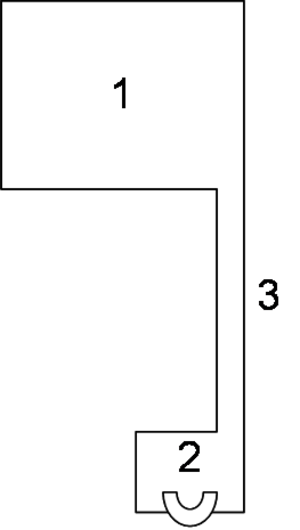
Le tunnel d'Eupalinos ou aqueduc d'Eupalinos est un aqueduc souterrain du VIᵉ siècle av. J.-C., situé dans l'île de Samos, en Grèce.